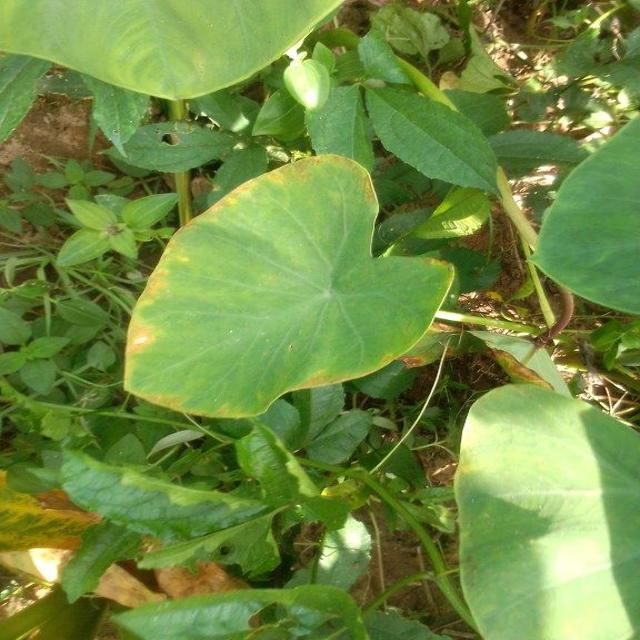
Label: Mid_Blight